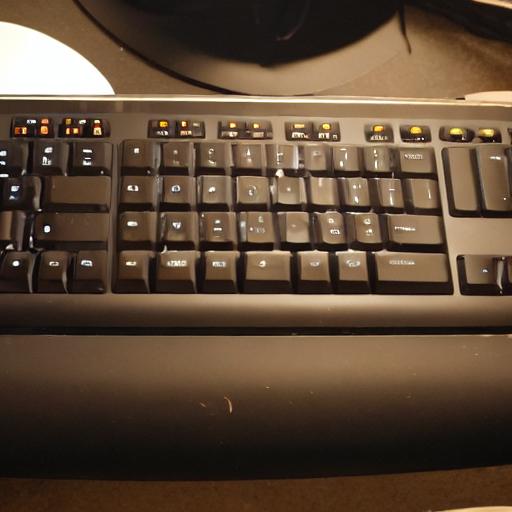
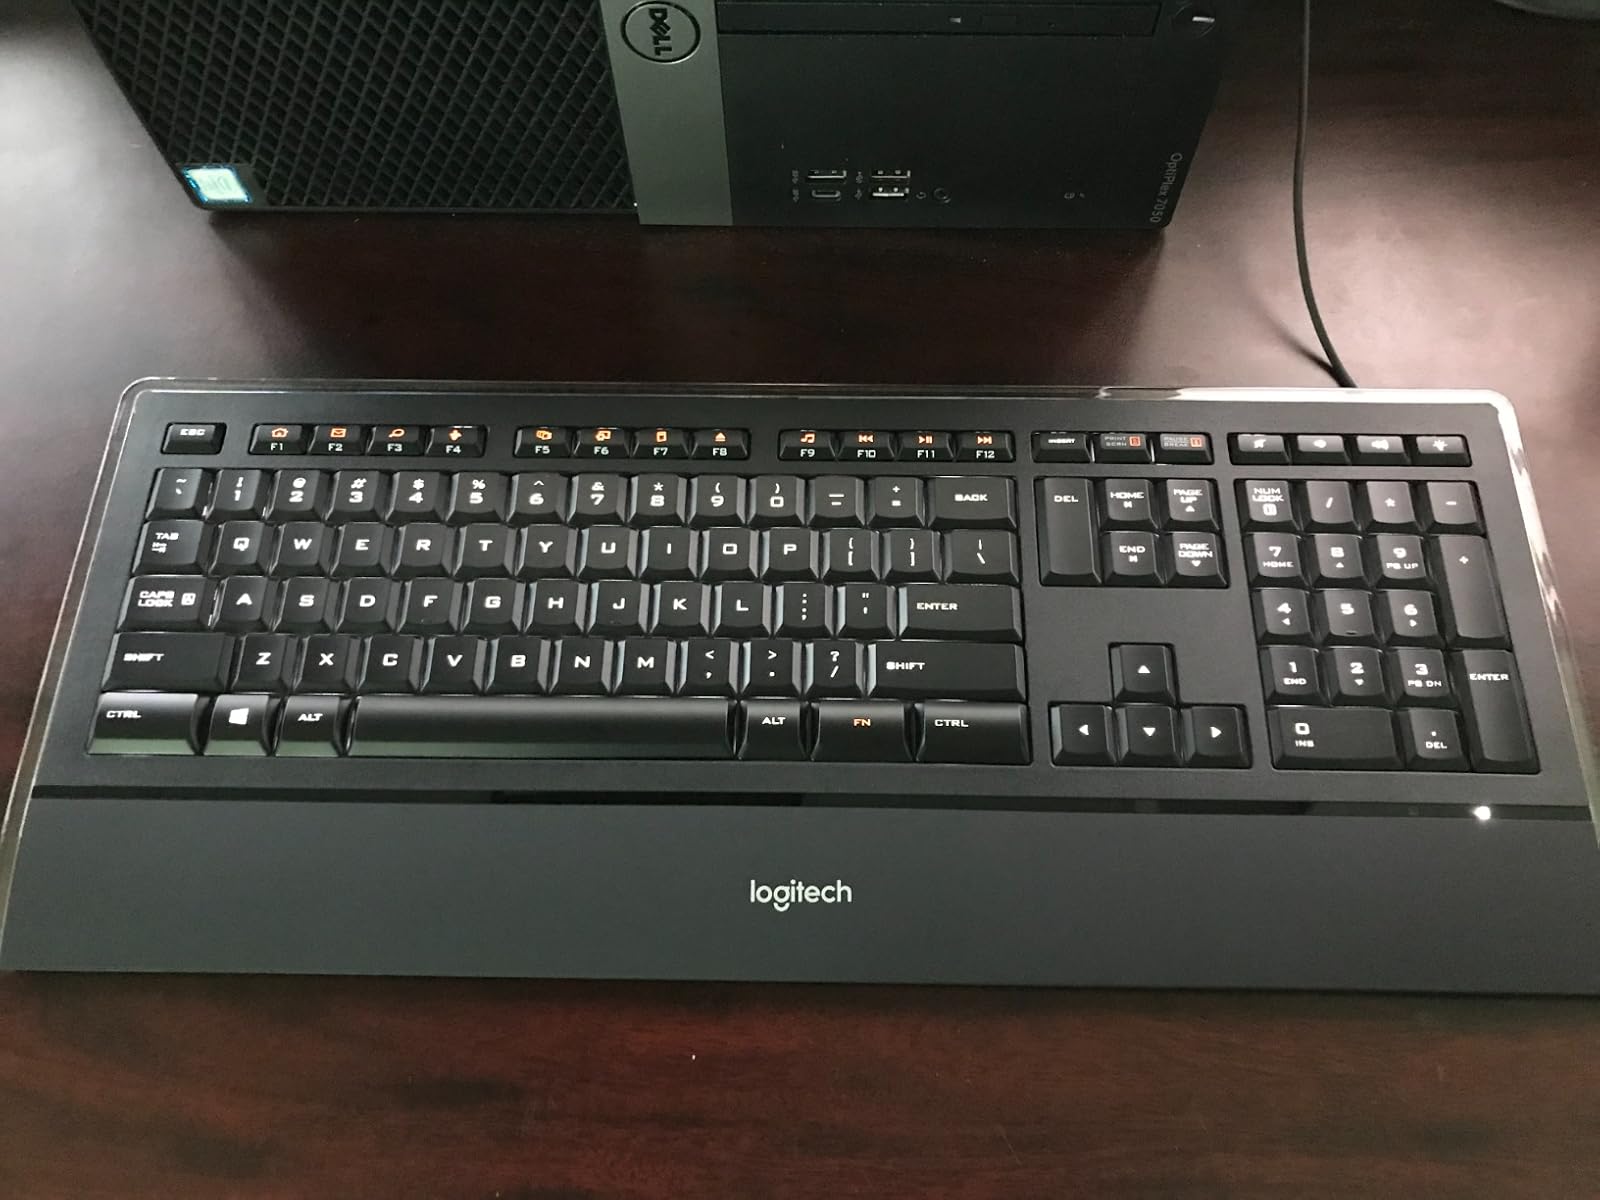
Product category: keyboard
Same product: no